Occupy movement in the United States

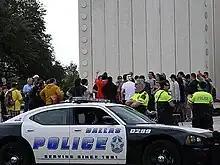
Protesters and police during Occupy Dallas

Occupy Dallas is a peaceful protest, demonstration and occupation that began on October 6, 2011, with a march to the Federal Reserve Building in Dallas, Texas. It is affiliated with the Occupy Wall Street movement that began in New York City, and also with the "Occupy" protests that have been springing up around the United States and around the world. A series of meetings that were titled "The General Assembly" or "GA" were held to plan the beginning of the event on October 6, 2011, and have been held on an ongoing basis to create a consensus on policies and planning for the occupation. Committees known as "working groups" have been formulated to utilize the expertise of volunteers who wish to assist in the event.